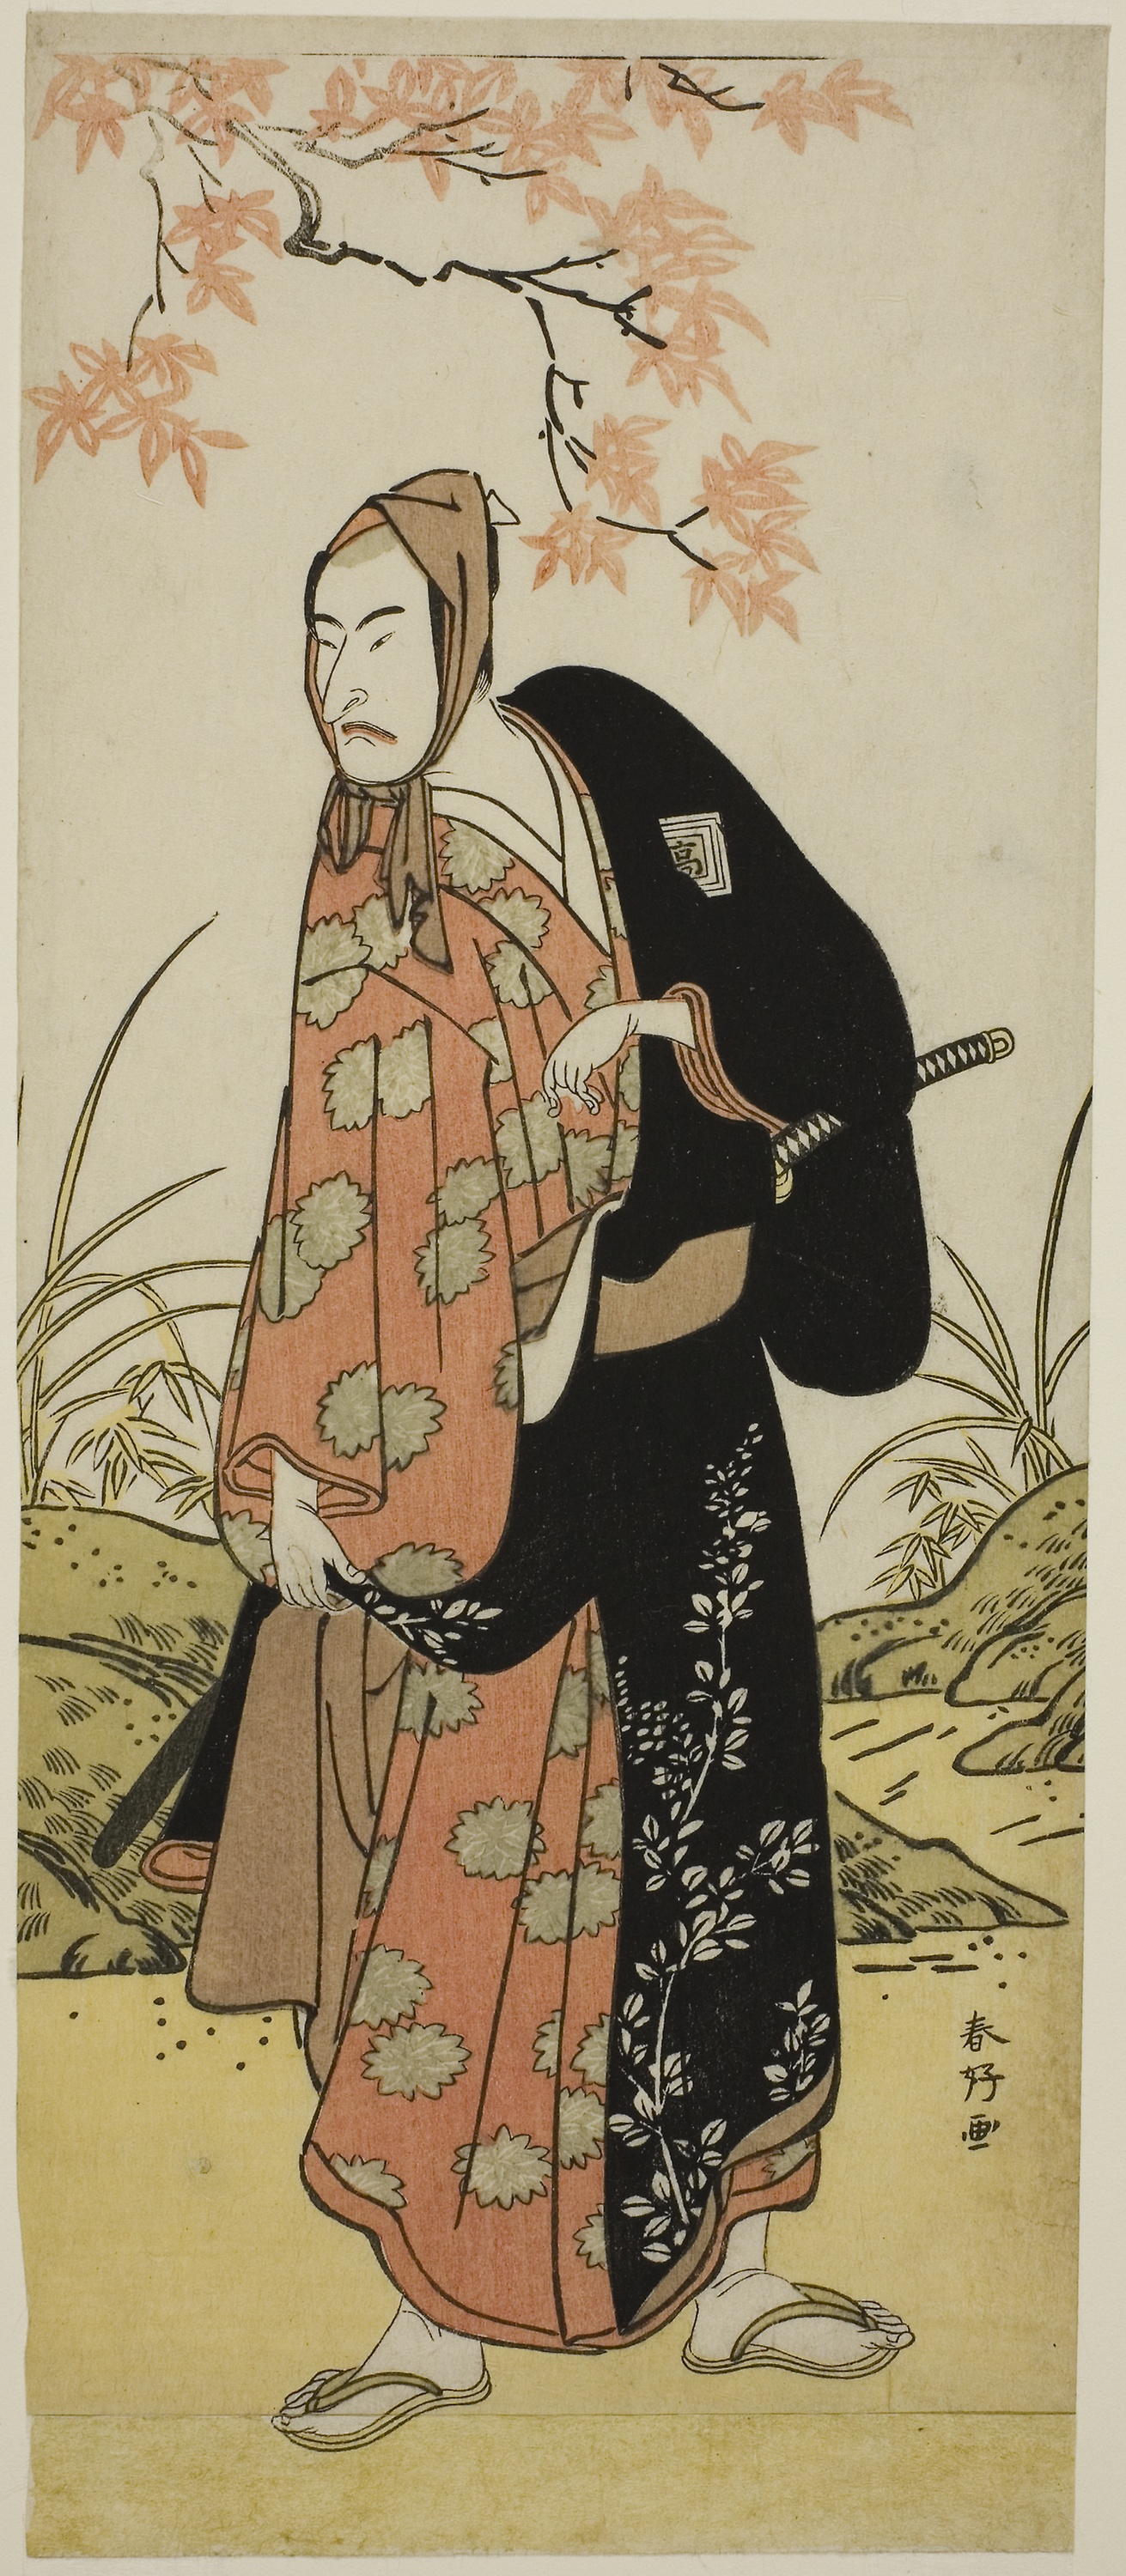
illustration, art, fictional character, painting